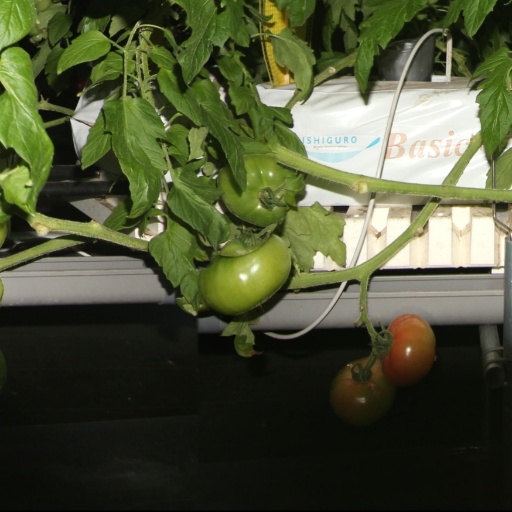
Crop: tomato